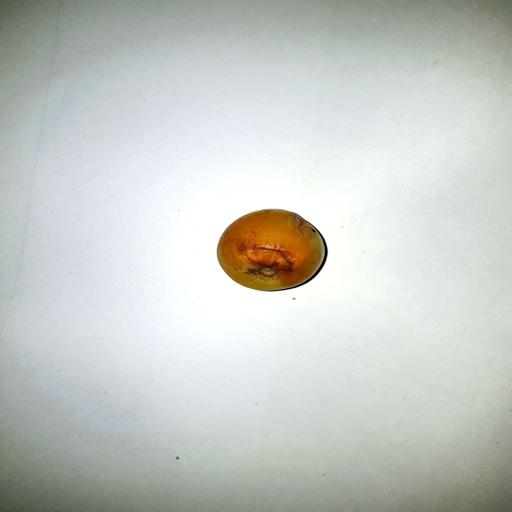
Label: bruised